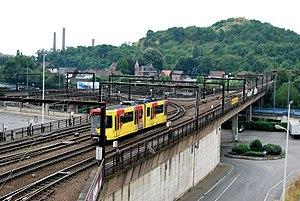
Viaduc du Métro léger de Charleroi, à la sortie de la station ""Beaux-Arts""."
La Boucle noire est une promenade de 20 km autour de Charleroi faisant la part belle aussi bien aux paysages industriels et aux terrils emblématiques de la cité qu’aux paysages urbains ou plus campagnards.